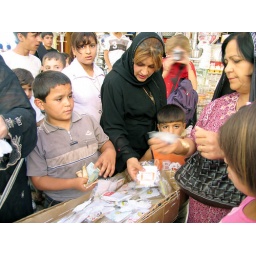
Iraq 2006Young boy selling socks in the street of Dohuk